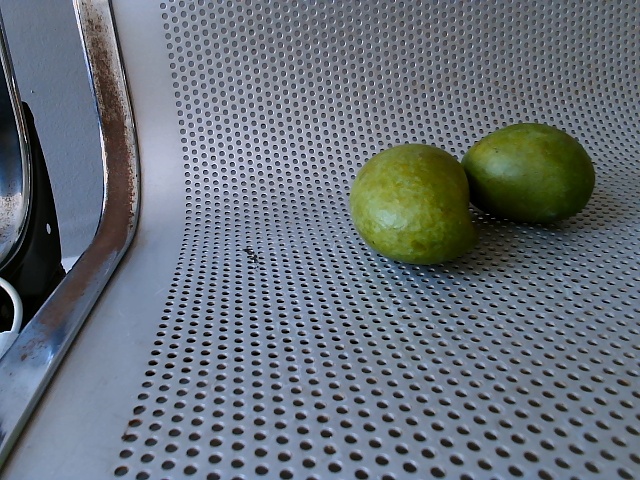
Label: Raw_Mango